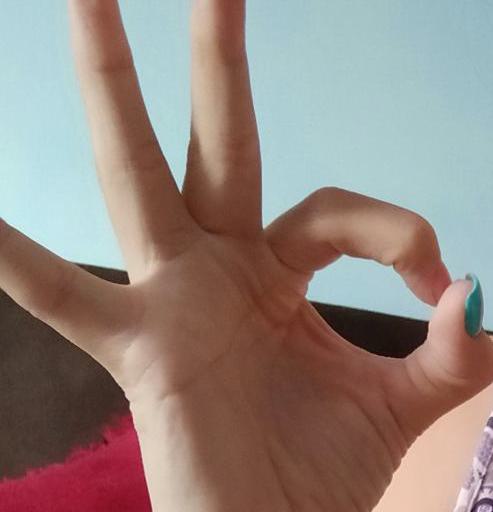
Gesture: ok